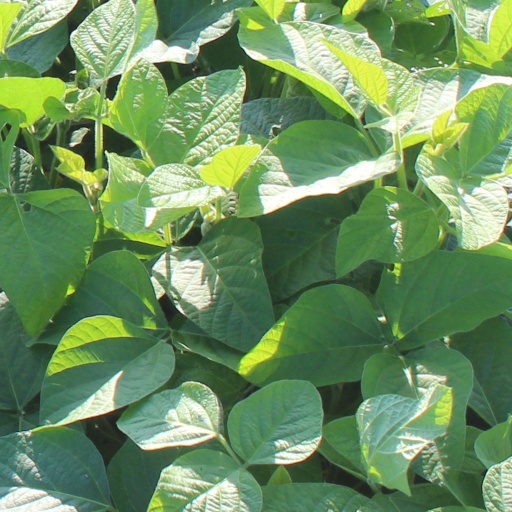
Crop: soybean